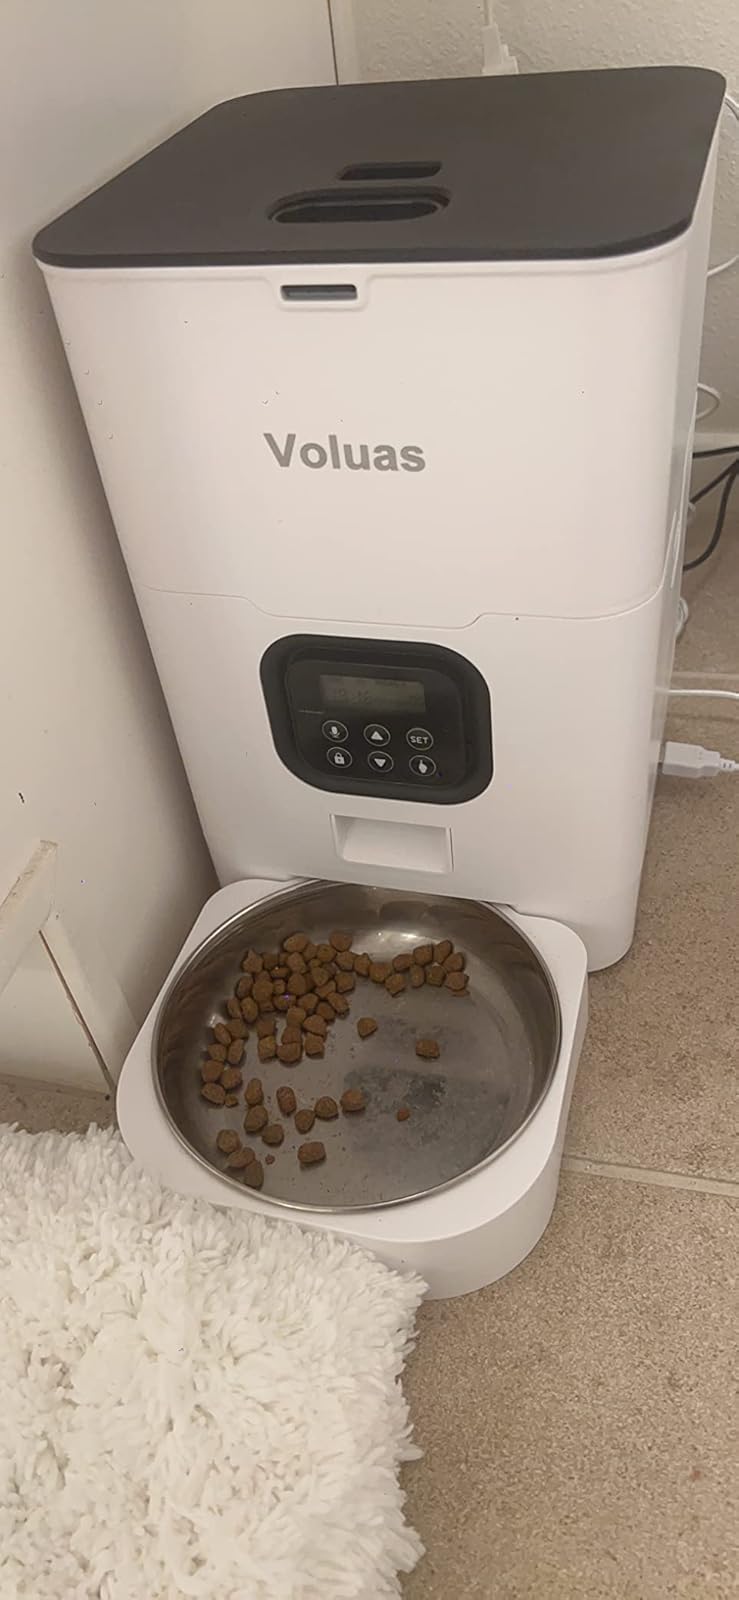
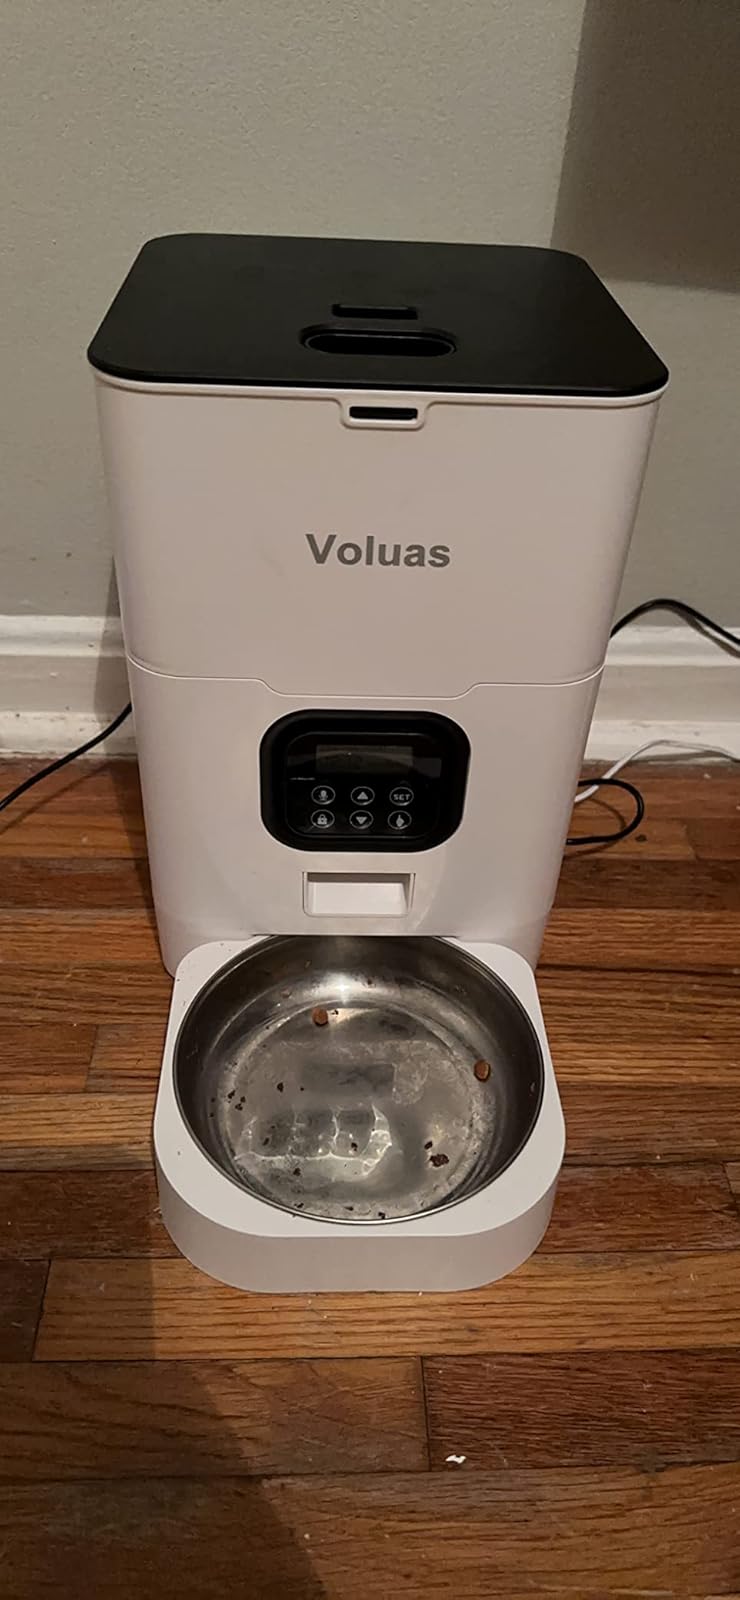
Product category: items_feeder
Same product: yes